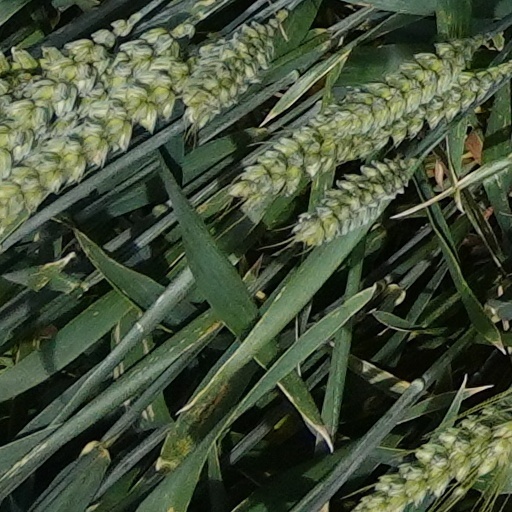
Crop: wheat